Ravenholm

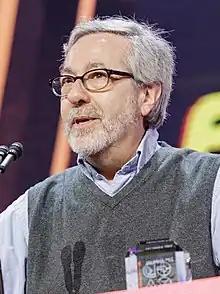
Warren Spector, who worked on a cancelled "Half-Life" game set in Ravenholm

Between 2005 and 2007, a "Half-Life" prequel was in development by Junction Point Studios, with a team led by Warren Spector. The game's plot was intended to explain the backstory behind both Ravenholm and Grigori, showing how it was attacked by the Combine and Grigori's actions prior to the player meeting him in "Half-Life 2". It would have included a "magnet gun" which could attract metal objects from remote locations using metallic ball-shaped projectiles. In mid-2007, the project was cancelled and the studio went on to develop the platformer video game "Epic Mickey" instead, releasing it in 2010.